CAP computer

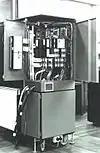
Archive photo from 1979, showing the inside of the machine and its connection to the Cambridge Ring.

The 32-bit processor featured microprogramming control, two 256-entry caches, a 32-entry write buffer and the capability unit itself, which had 64 registers for holding evaluated capabilities. Floating point operations were available using a single 72-bit accumulator. The instruction set featured over 200 instructions, including basic ALU and memory operations, to capability- and process-control instructions.